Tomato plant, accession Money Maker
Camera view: horizontal (90 deg, fisheye); turntable rotation: 90 degrees
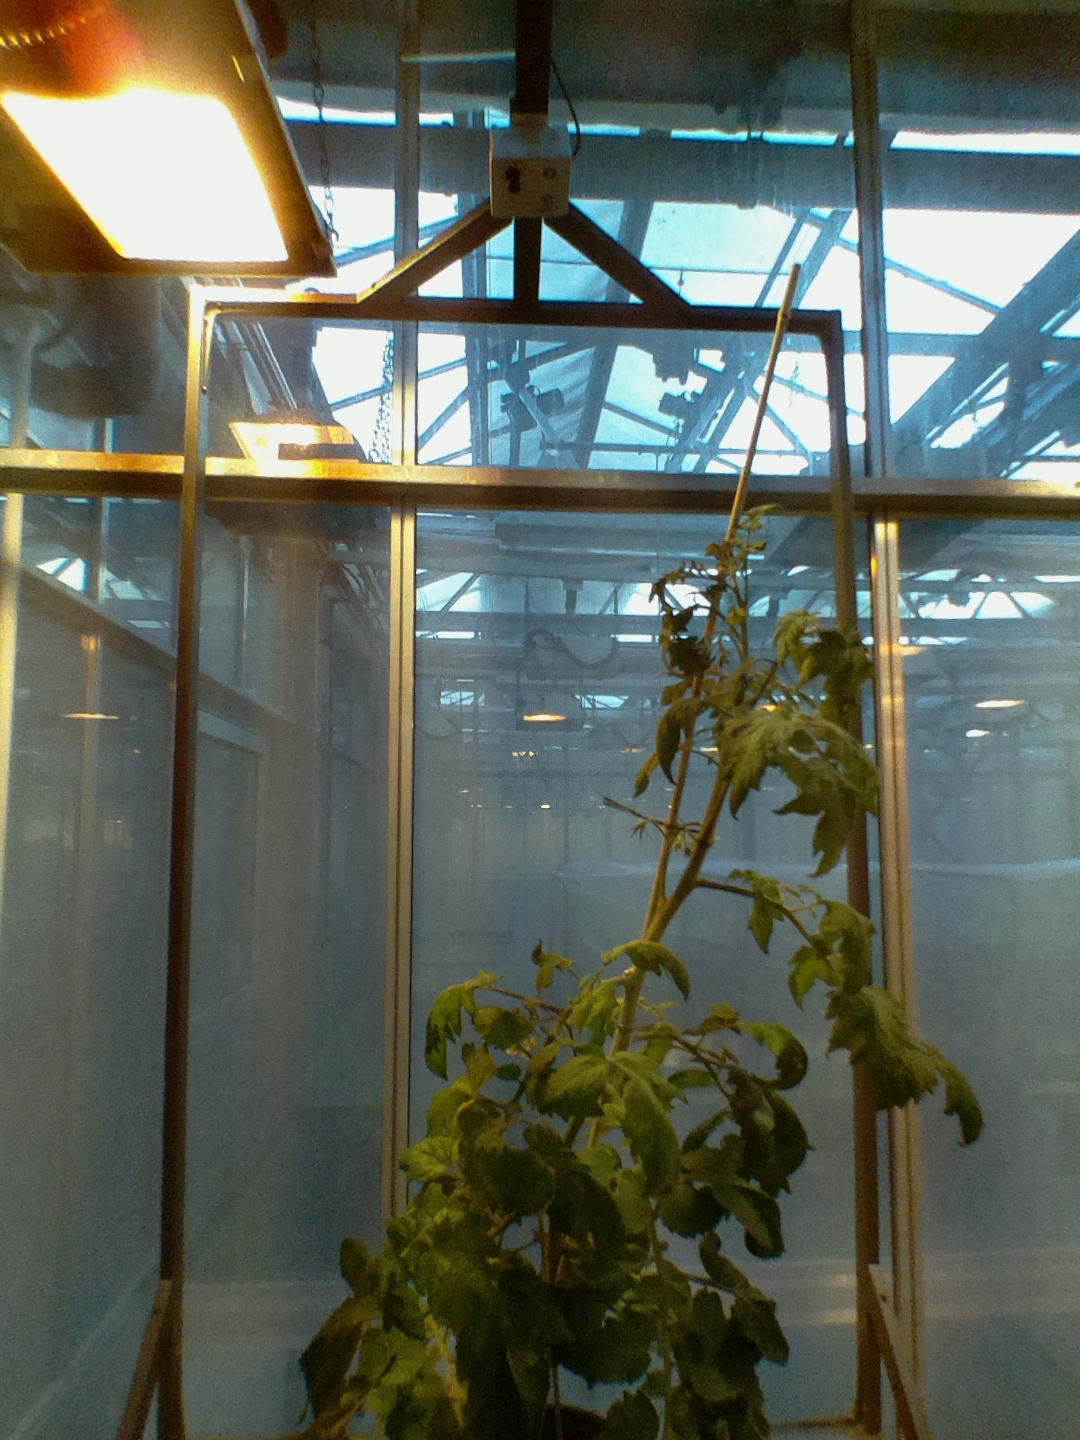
BBCH growth stage 70: Fruits at the main stem or branches visibles